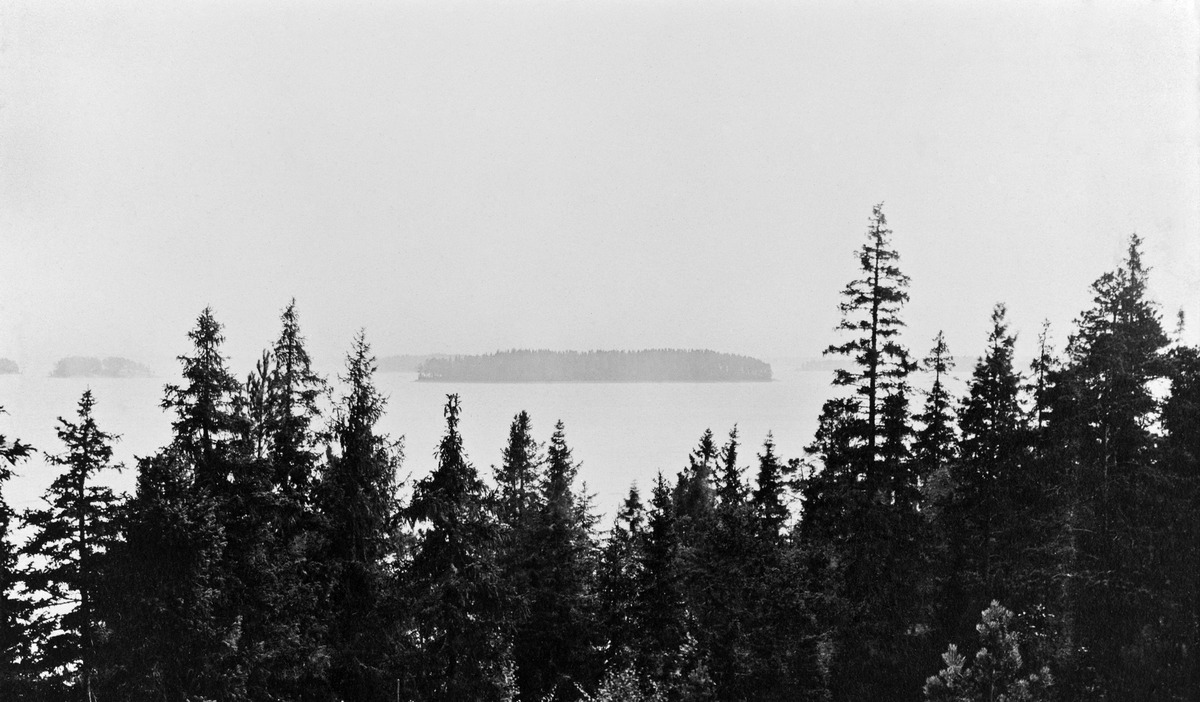
Vuosaari
sisällön kuvaus: Vuosaari. Näkymä Villa Bargumista merelle. Ramsinniementie (Alkon koulutuskeskuksen kohdalla). mustavalkoinen
Ajankohta: kuvausaika 1913 n
Paikka: Suomi, Uusimaa, Helsinki, Meri-Rastila Helsinki, Ramsinniementie
Aiheet: vesialueet